Mount Pleasant, Batley

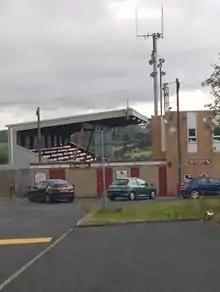
Mount Pleasant in 2016

Batley Cricket Club played at the foot of Howley Hill, more commonly known as "Owd Billy Wood’s Cloise". The cricket club decided to merge with Batley Athletic rugby football club in 1880. The new rugby club played at Mount Pleasant at the top of the hill. The first game on the new ground was on 2 October 1880 when the hosts beat Bradford Zingari. Captain, Jacob Parker, scored the first try.